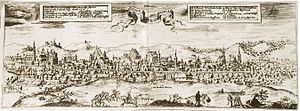
Senamiestis
Vilnius 1600
Senamiestis seniūnija er den ældste del af Vilnius, bydelen ligger på Neris' venstre bred, og omfatter kvartererne Senamiestis, Vilnius' historiske bykerne, og Užupis, der er kendt som Vilnius' "Montmartre".